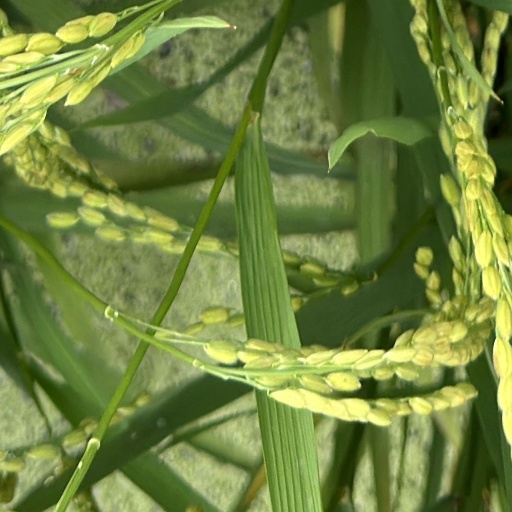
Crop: rice